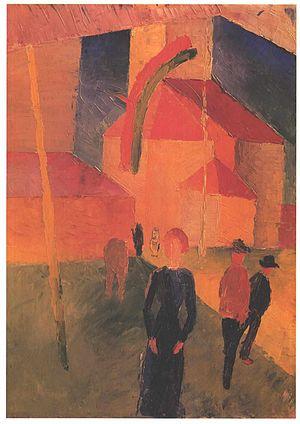
Église avec drapeaux